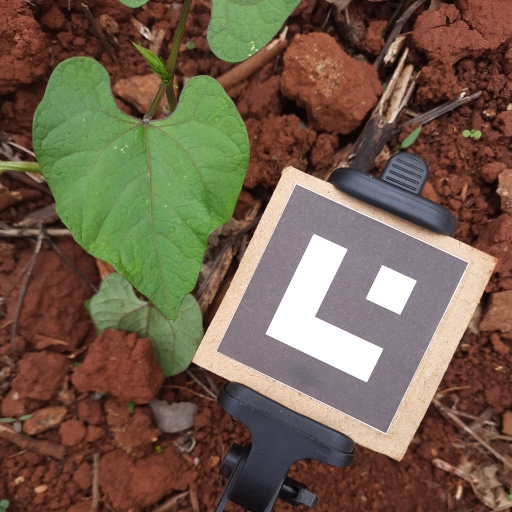
Observations: wavy surface, no eating holes, under shade